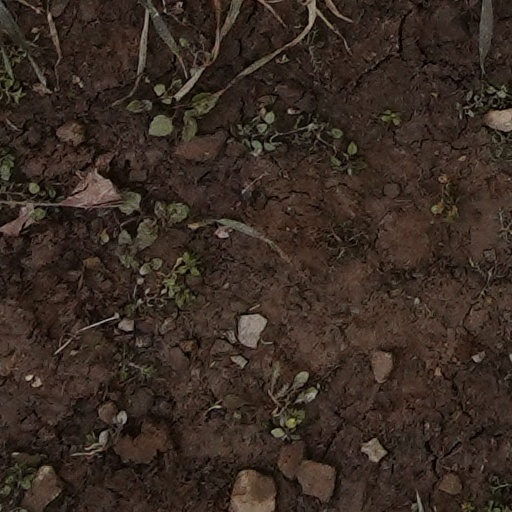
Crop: wheat